Aspen Capital

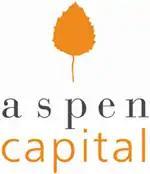
Aspen Capital Logo

Aspen Capital is a merchant bank in Portland, Oregon, USA. The private merchant bank specializes in loan acquisitions, real estate financing and investment, distressed securities and hospitality. Originally known as Aspen Capital Partners, the bank was once strictly focused on commercial real estate, but entered the residential property market in 2004 by offering loans to homeowners who were nearing foreclosure.